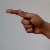
The image shows a hand gesture representing the letter 'G' in Indian Sign Language.